Ice

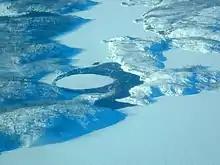
Frozen landscape in the Northwest Territories of Canada. A large ice circle can be clearly seen floating on water.

Ice is "slippery" because it has a low coefficient of friction. This subject was first scientifically investigated in the 19th century. The preferred explanation at the time was "pressure melting" -i.e. the blade of an ice skate, upon exerting pressure on the ice, would melt a thin layer, providing sufficient lubrication for the blade to glide across the ice. Yet, 1939 research by Frank P. Bowden and T. P. Hughes found that skaters would experience a lot more friction than they actually do if it were the only explanation. Further, the optimum temperature for figure skating is and for hockey; yet, according to pressure melting theory, skating below would be outright impossible. Instead, Bowden and Hughes argued that heating and melting of the ice layer is caused by friction. However, this theory does not sufficiently explain why ice is slippery when standing still even at below-zero temperatures.